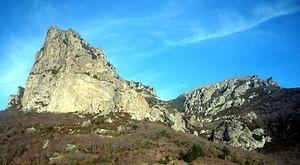
Le Pech de Bugarach ou pic de Bugarach est un pic des Pyrénées françaises situé dans l'Aude, en région Occitanie.